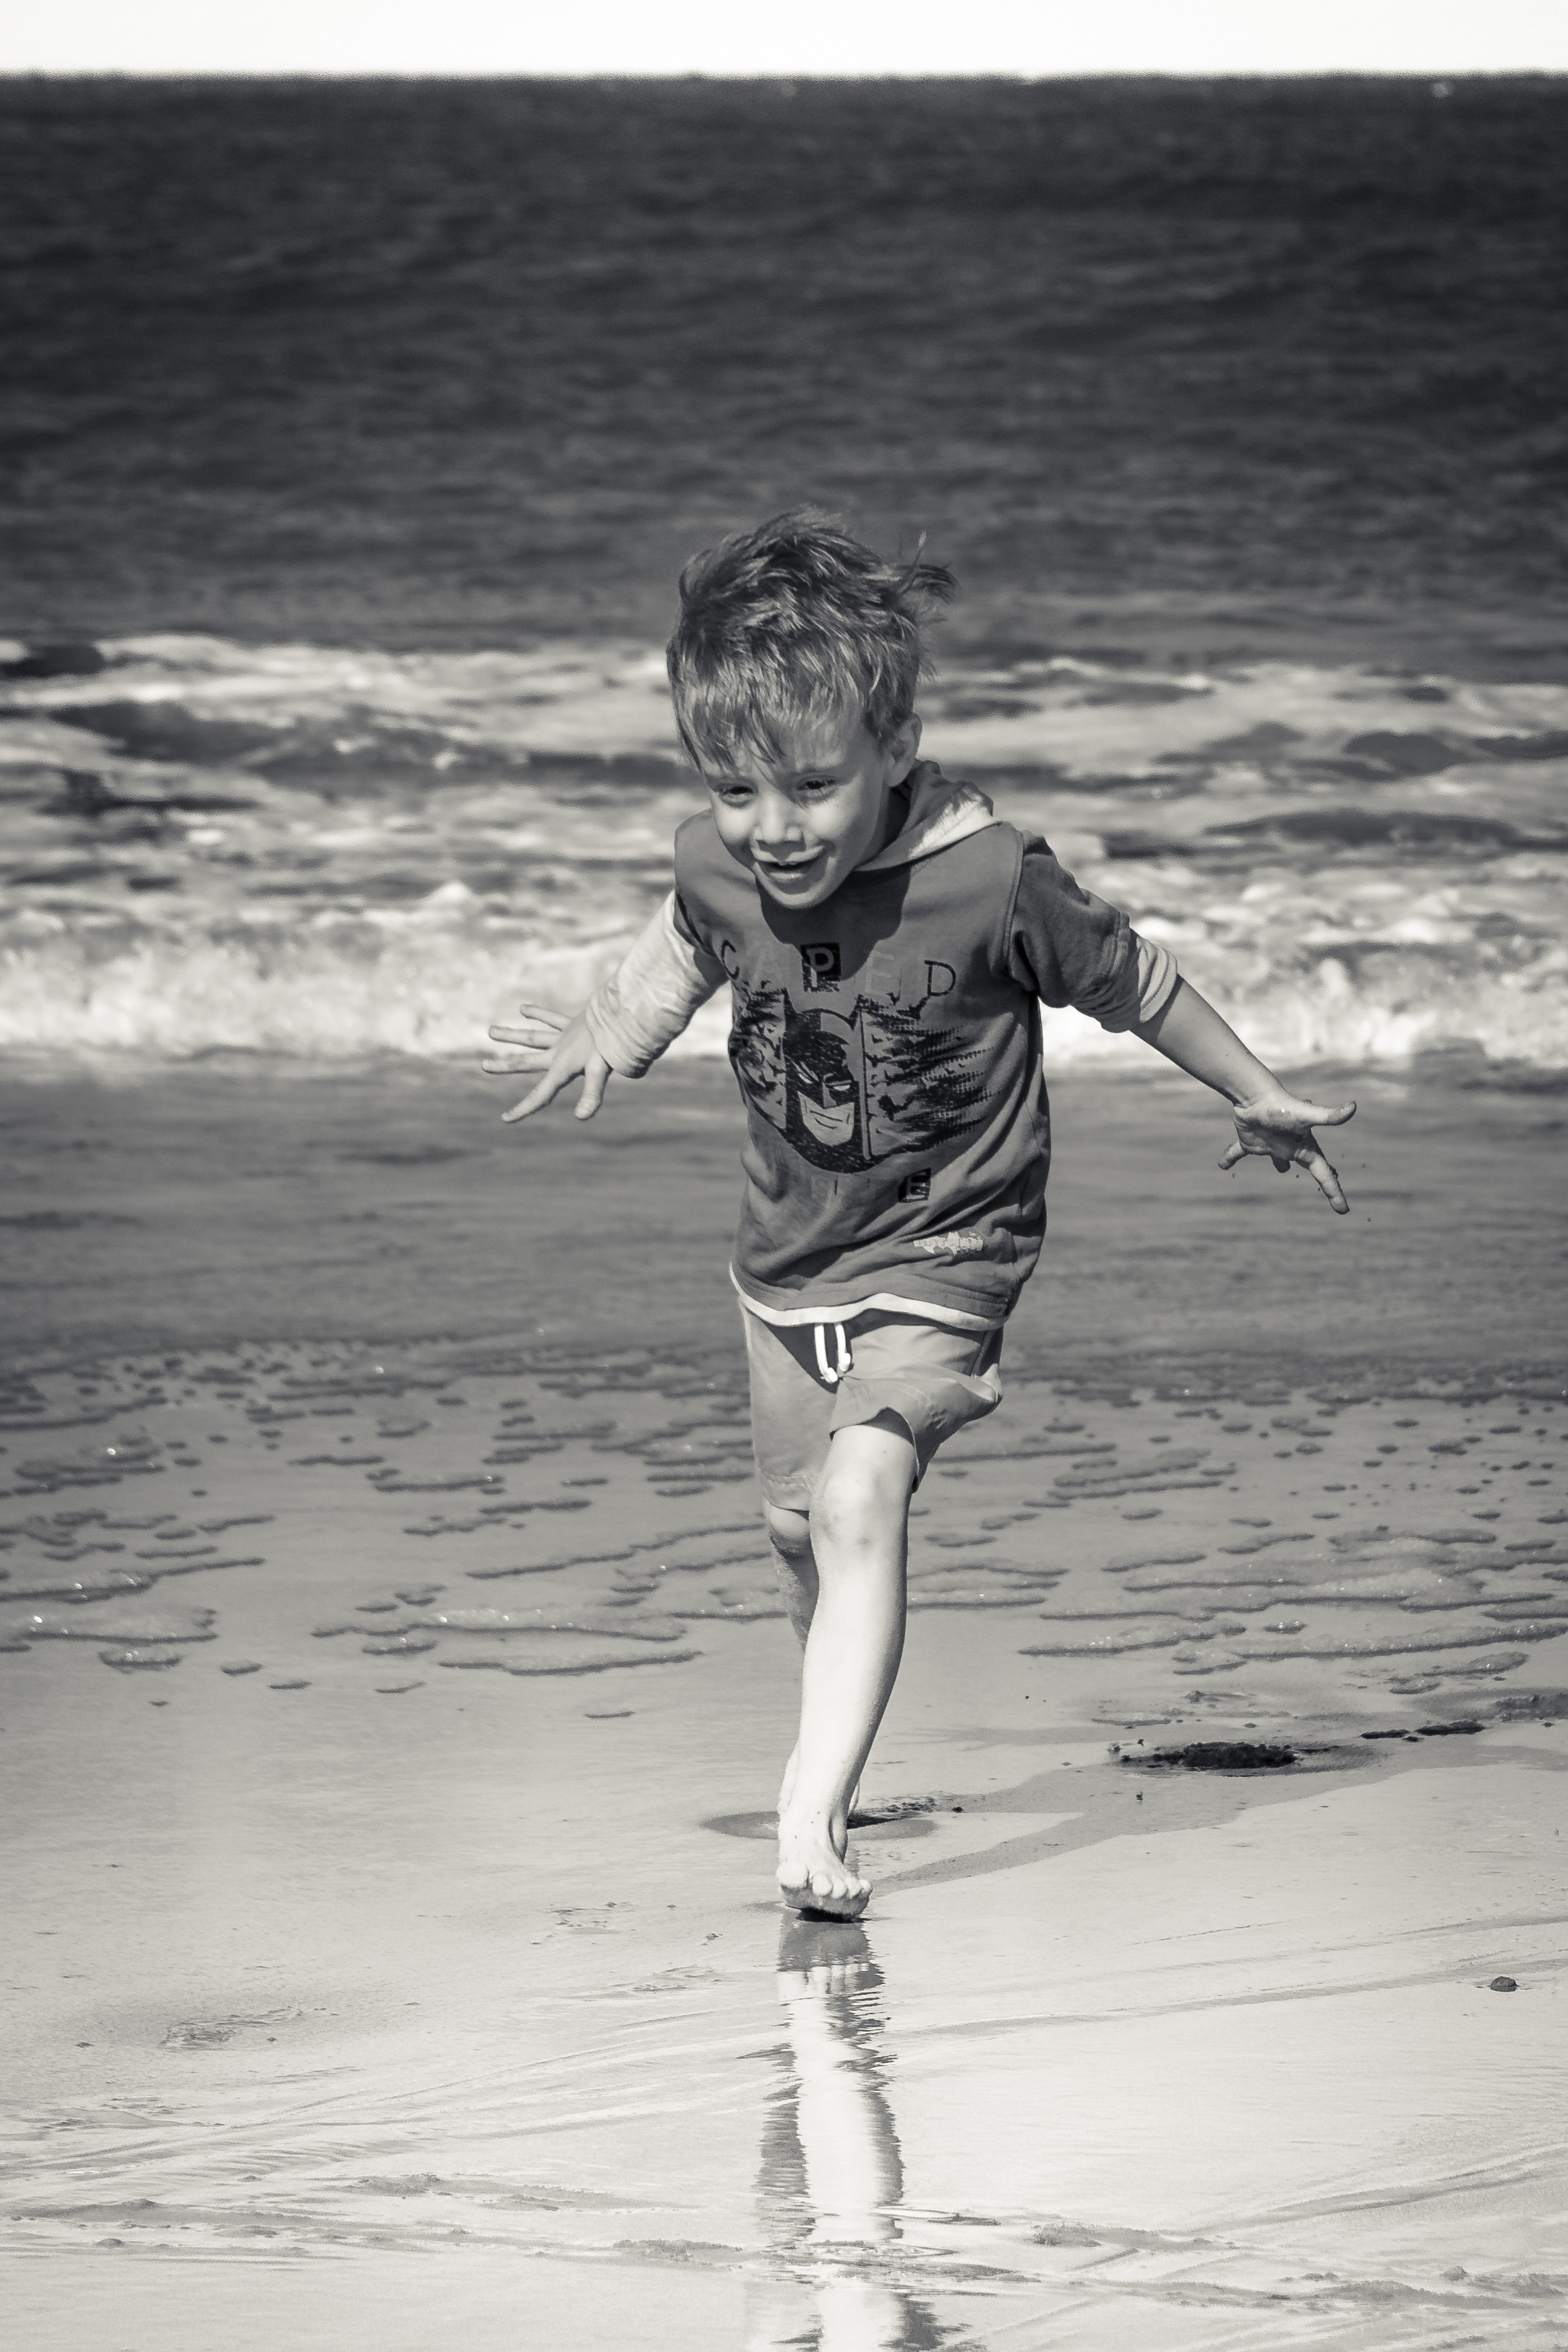
beach, sea, black and white, white, boy, kid, vacation, child, monochrome, photograph, image, happy kid, photo shoot, beach fun, monochrome photography